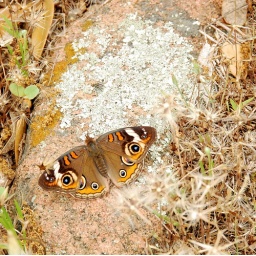
A butterfly on pink granite found while hiking in Inks Lake State Park.